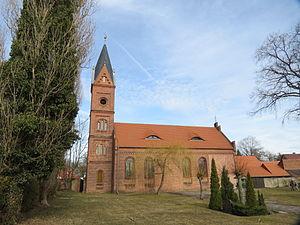
Märkische Heide est une commune de Brandebourg, située dans l'arrondissement de Dahme-Forêt-de-Spree.